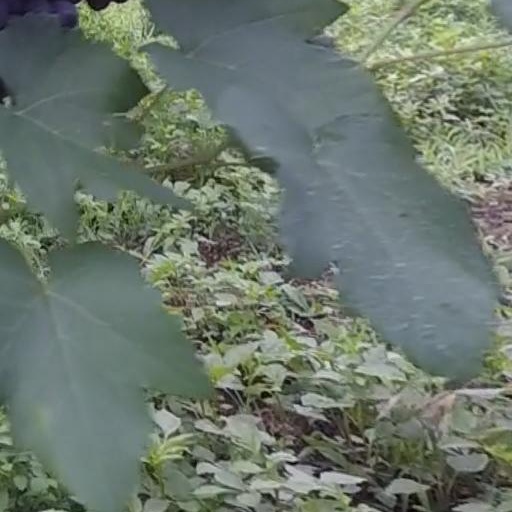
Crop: grape